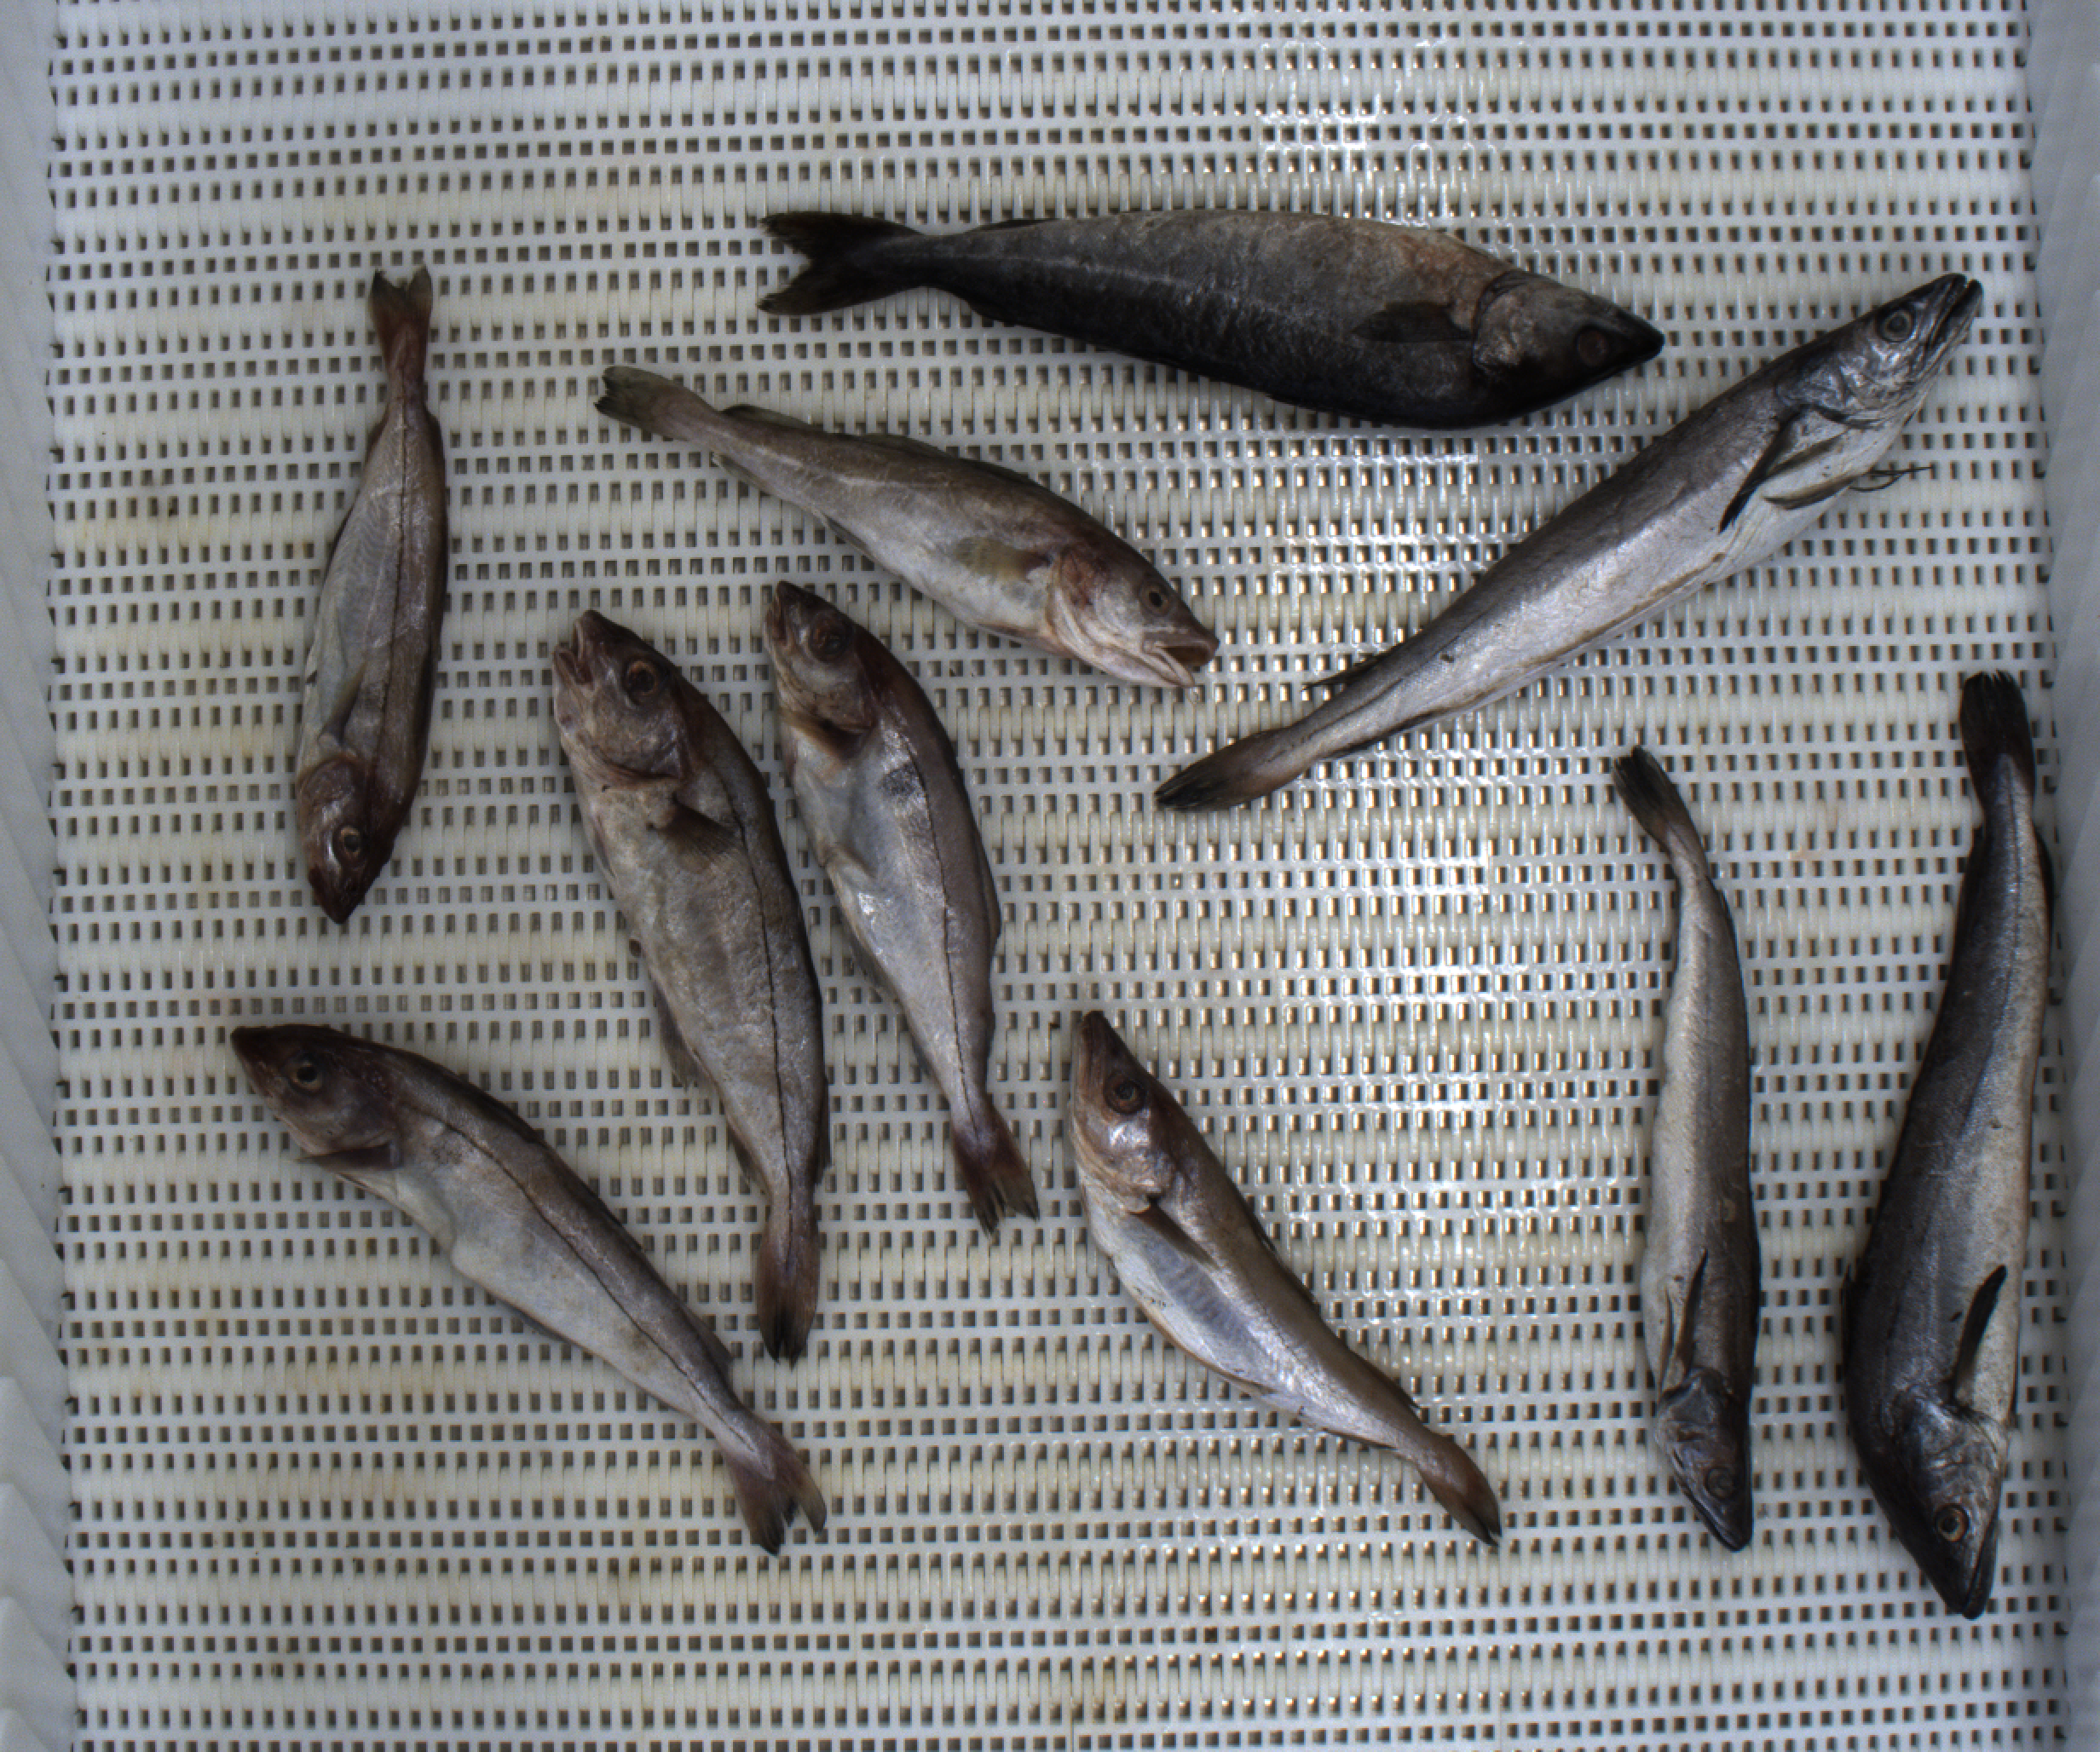
Total fish: 10
Cod: 1
Haddock: 4
Whiting: 1
Hake: 3
Horse mackerel: 0
Saithe: 1
Other: 0